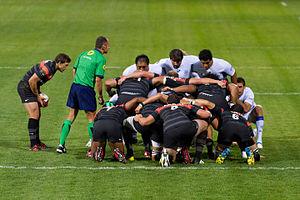
Talonneur est un poste de rugby à XV, le joueur ayant cette fonction porte généralement le numéro 2.
Pilier est un poste de rugby à XV. On trouve deux piliers dans une équipe, ils portent généralement les numéros 1 et 3. Ce sont des joueurs de première ligne qui entourent le talonneur en mêlée fermée et sont chargés de pousser les piliers adverses en poussant eux-mêmes et en transmettant la poussée exercée par la deuxième ligne, aussi appelée « attelage ». Dans le jargon du rugby, on parle parfois simplement du « gaucher » et du « droitier ».